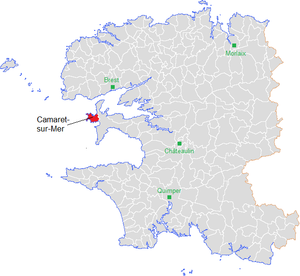
emplacement de Camaret-sur-Mer dans le Finistère
Camaret-sur-Mer [kamaʁε syʁ mɛʁ] est une commune française située dans le département du Finistère, en région Bretagne.